Jiashen Incident

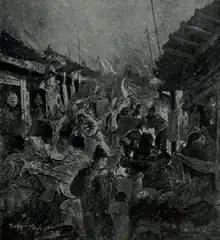
20th-century illustration showing Li Zicheng's army burning and looting Beijing

The Jiashen Incident, also known as the Battle of Beijing, took place in 1644 in the areas surrounding Beijing, and was fought between forces of the incumbent Ming dynasty and the Shun dynasty founded by peasant rebel leader Li Zicheng. It eventually resulted in the collapse of the Ming dynasty. Remnants of the Ming imperial family, whose regime is known as the Southern Ming dynasty in historiography, would continue to rule parts of southern China until 1662.